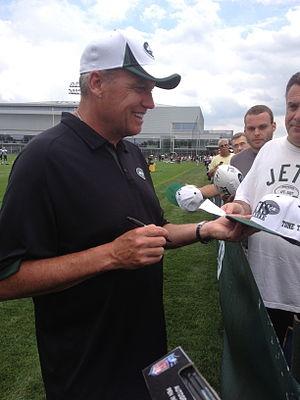
Rex Ryan, né le 13 décembre 1962 à Ardmore, est un entraîneur de football américain travaillant actuellement pour les Bills de Buffalo dans la National Football League.